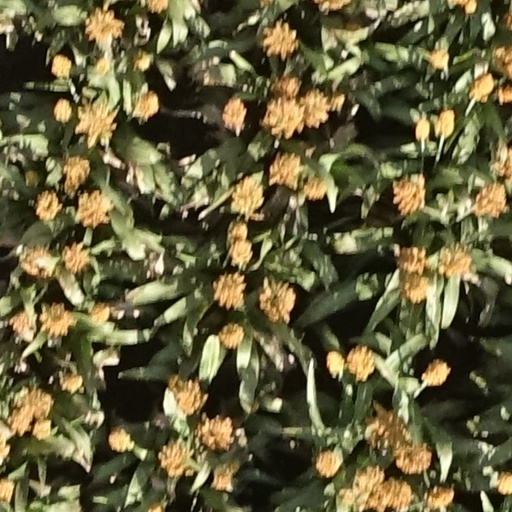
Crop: sorghum